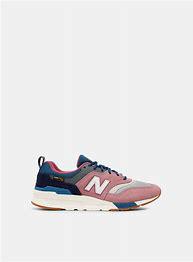
Brand: New
Model: Balance New Balance 997H